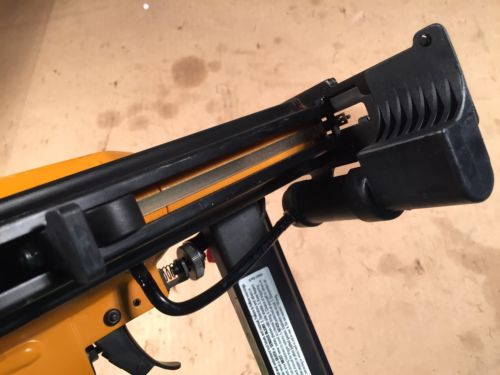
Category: stapler